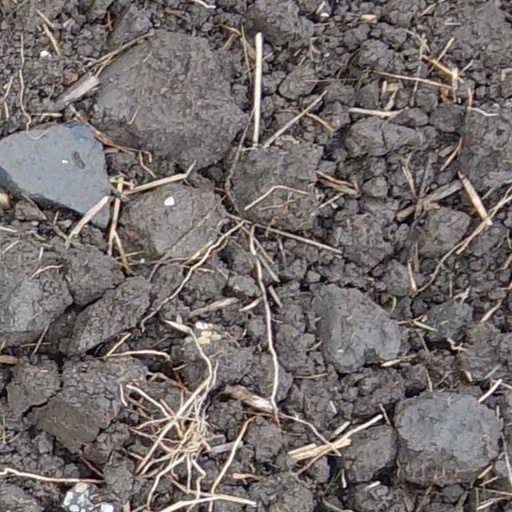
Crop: wheat